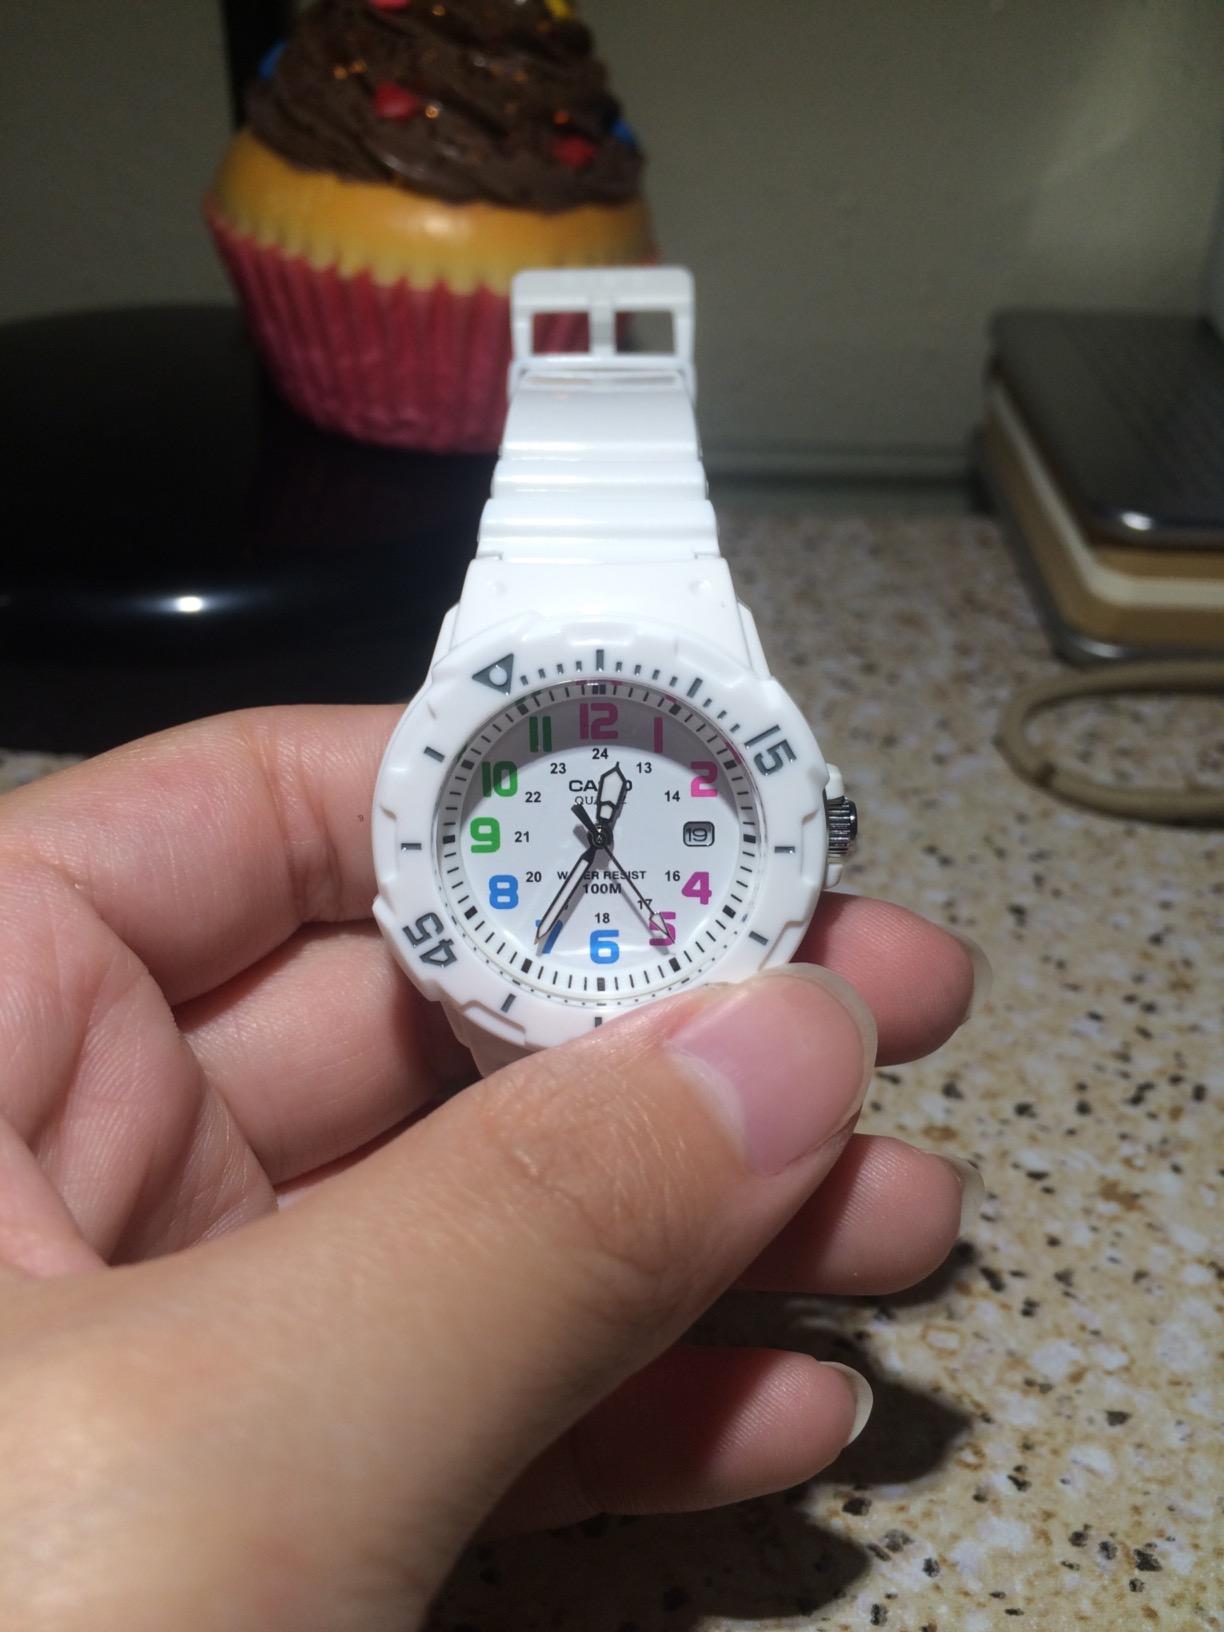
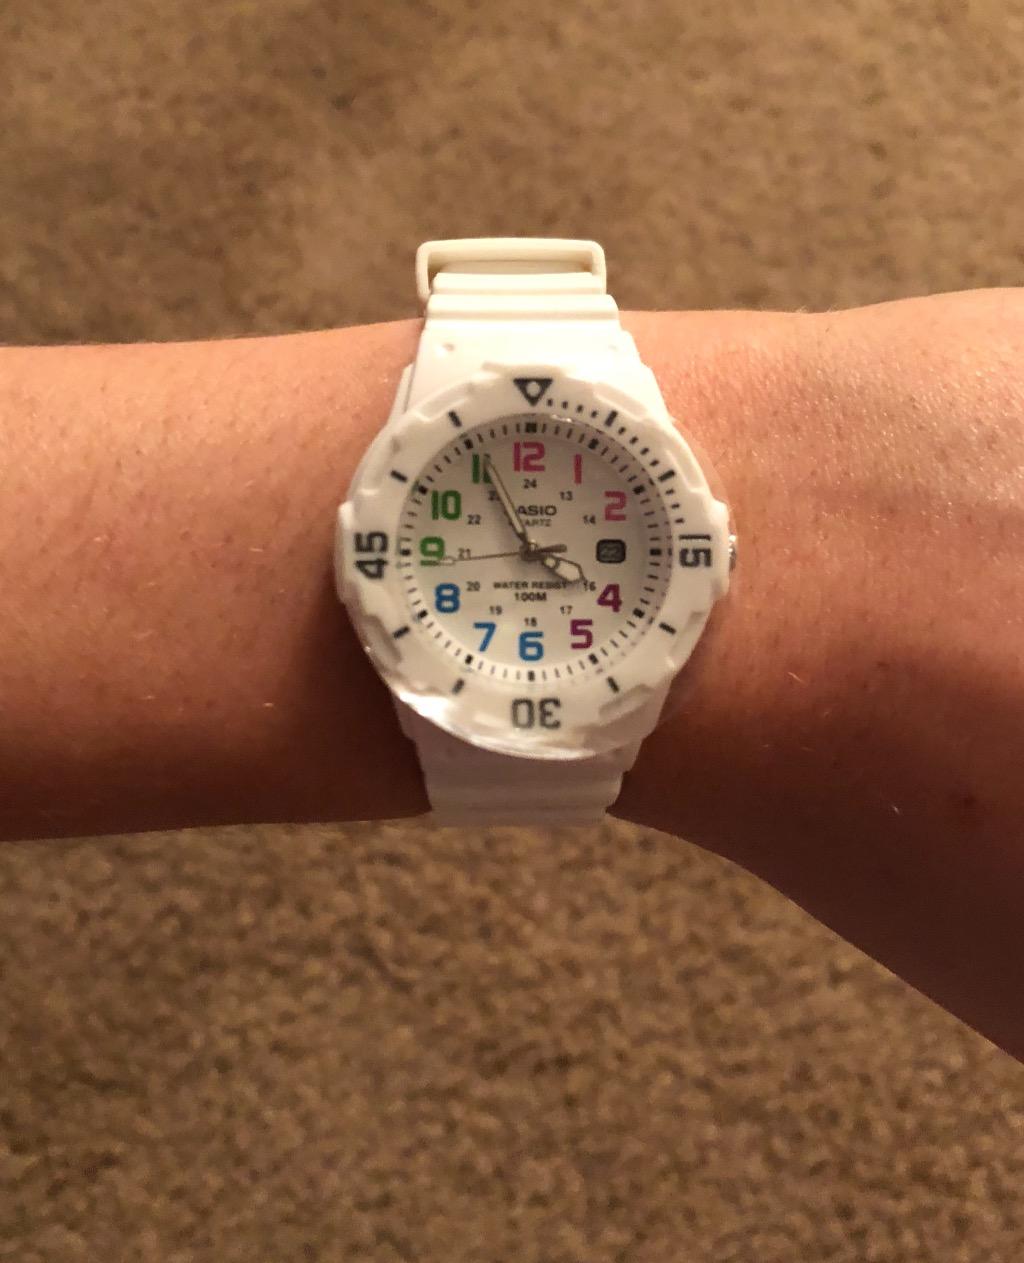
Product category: accessories_watch
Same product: yes